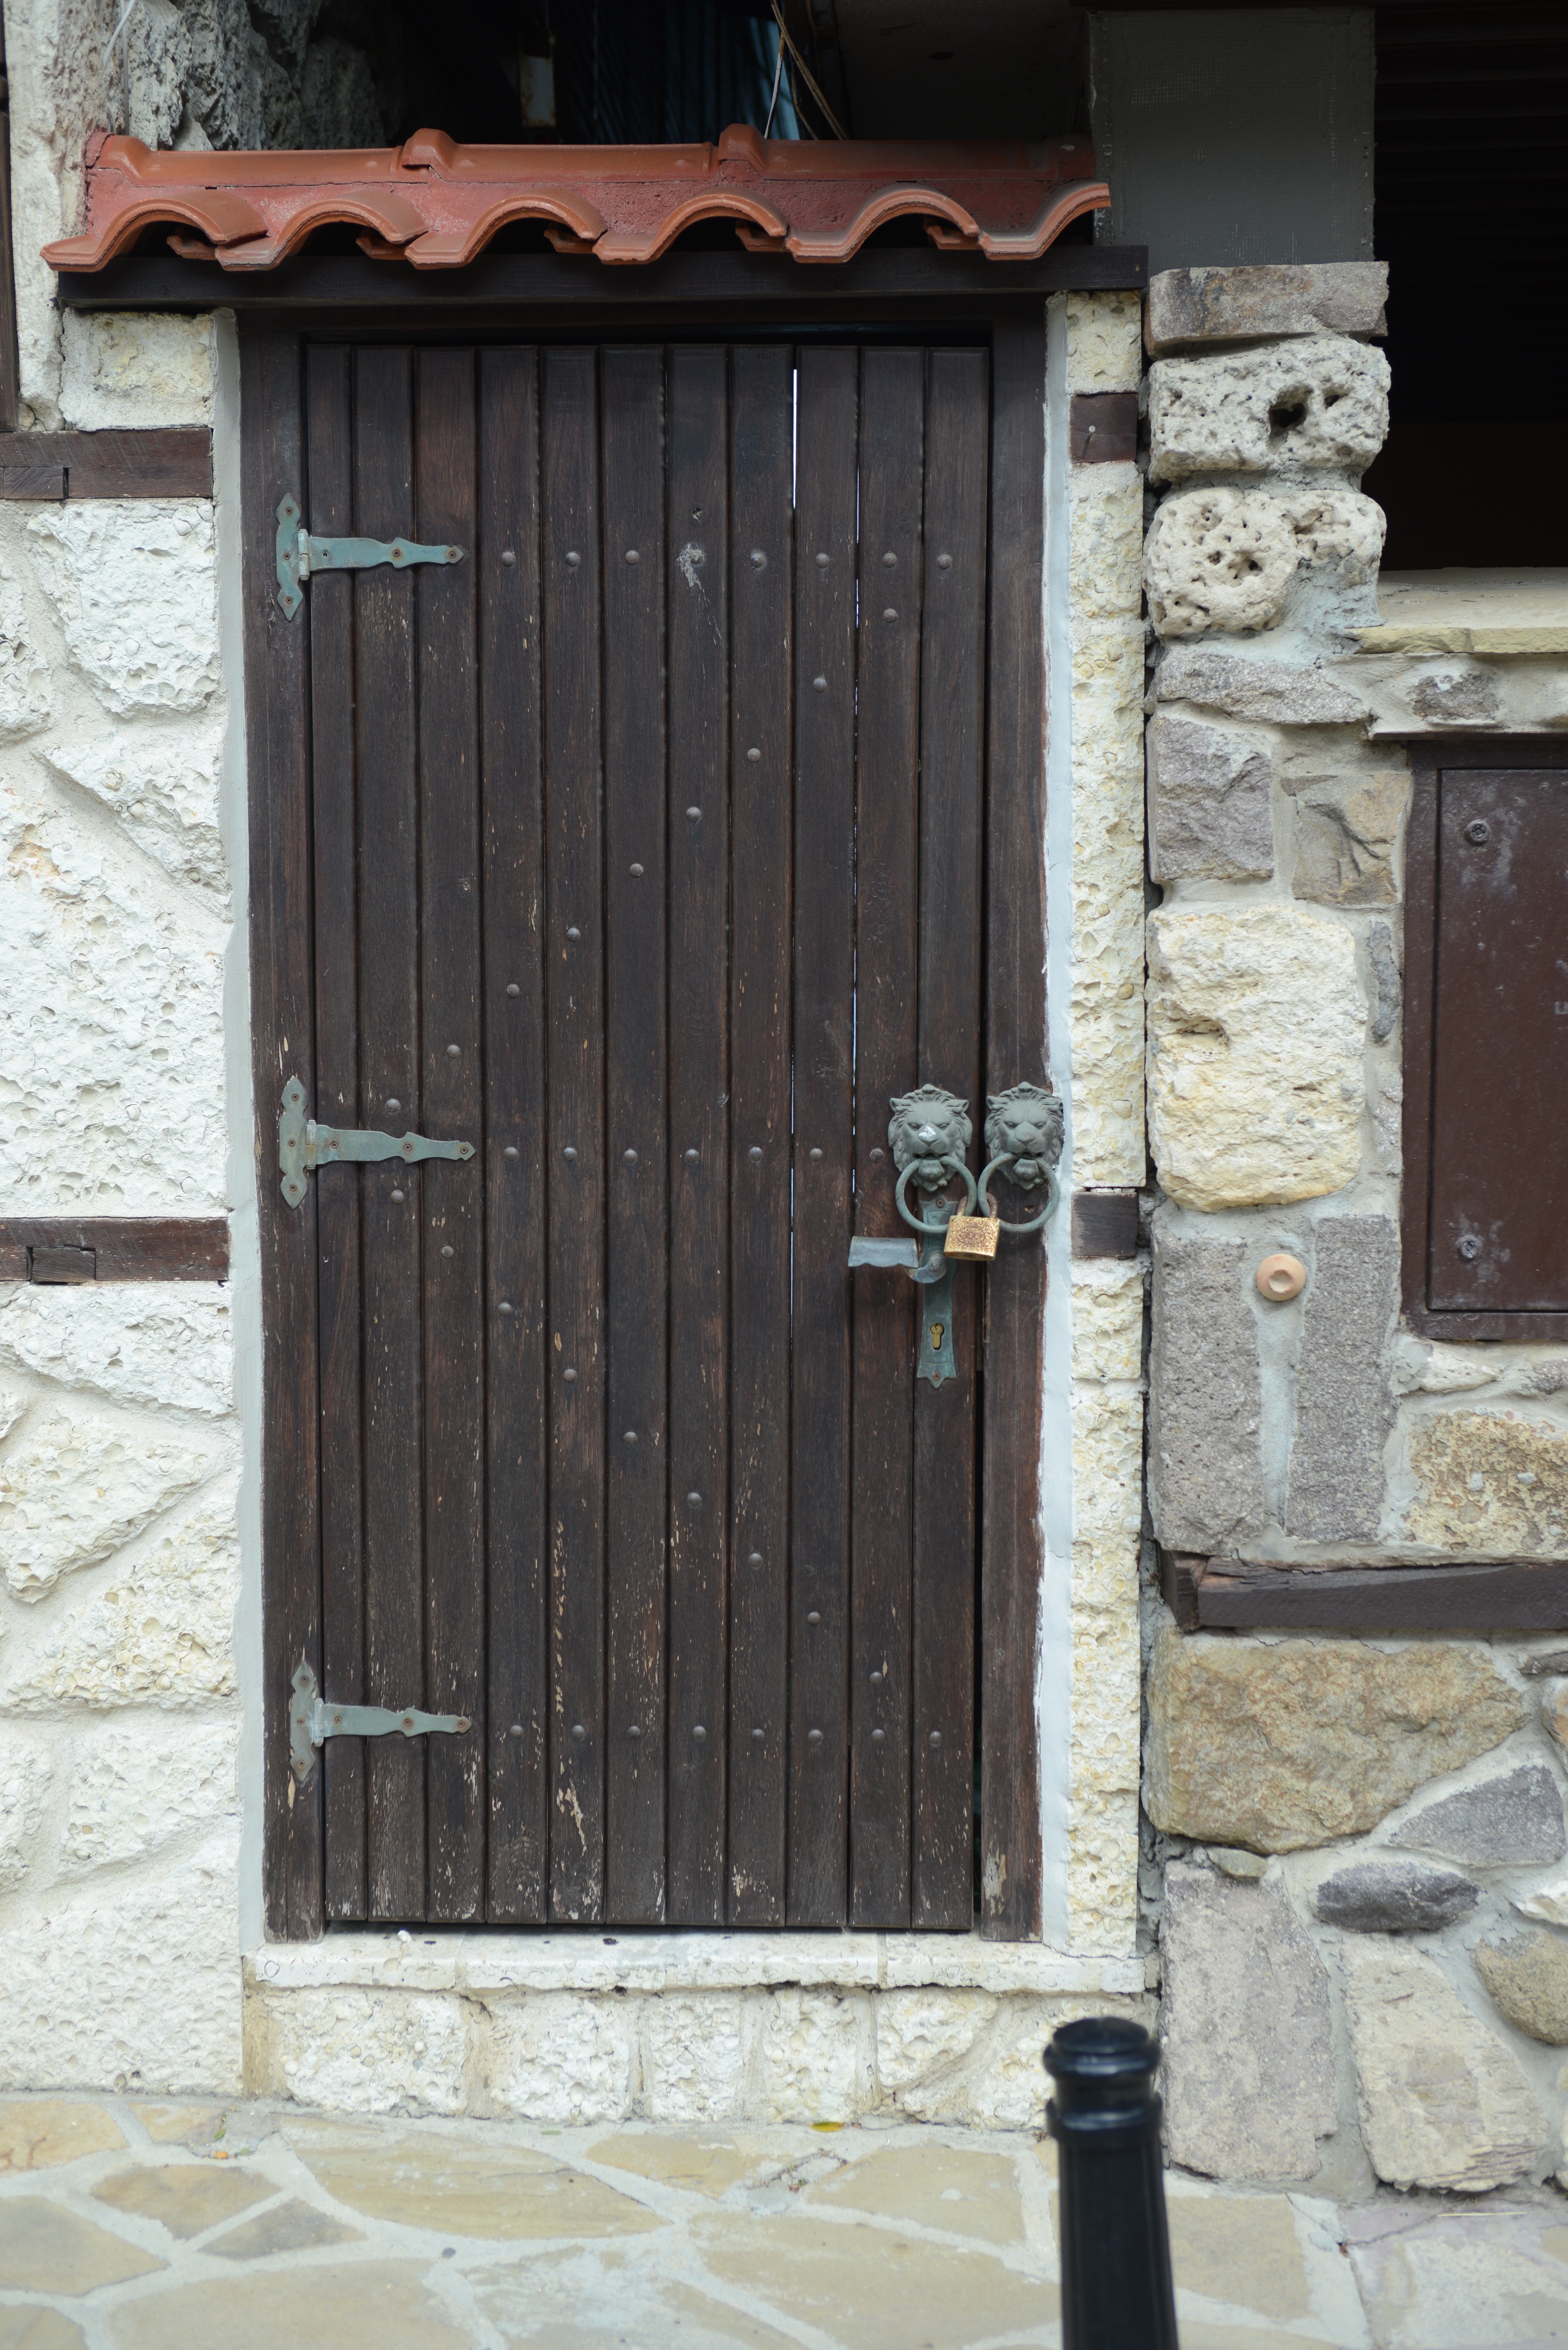
wood, window, europe, facade, nikon, gate, door, 28, nikkor, d800, nikond800, bulgaria, nikkor357028, 3570, sozopol